Rupiamma

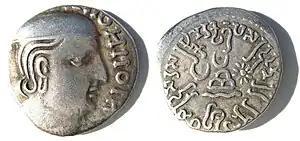
Coins and pillar inscriptions of the Western Satraps were found in Pauni.

There are no coins of Rupiamma known, but coins belonging to the Western Satraps (Rudrasimha) were also discovered in the ruins of Buddhist stupas at Pauni.